Samuel D. Sturgis III

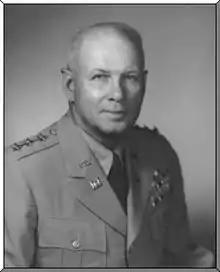
Sturgis

Samuel Davis Sturgis III (16 July 1897 – 5 July 1964), also known as Samuel D. Sturgis Jr., was a senior officer of the United States Army who served as Chief of Engineers from 1953 to 1956, during the Cold War.